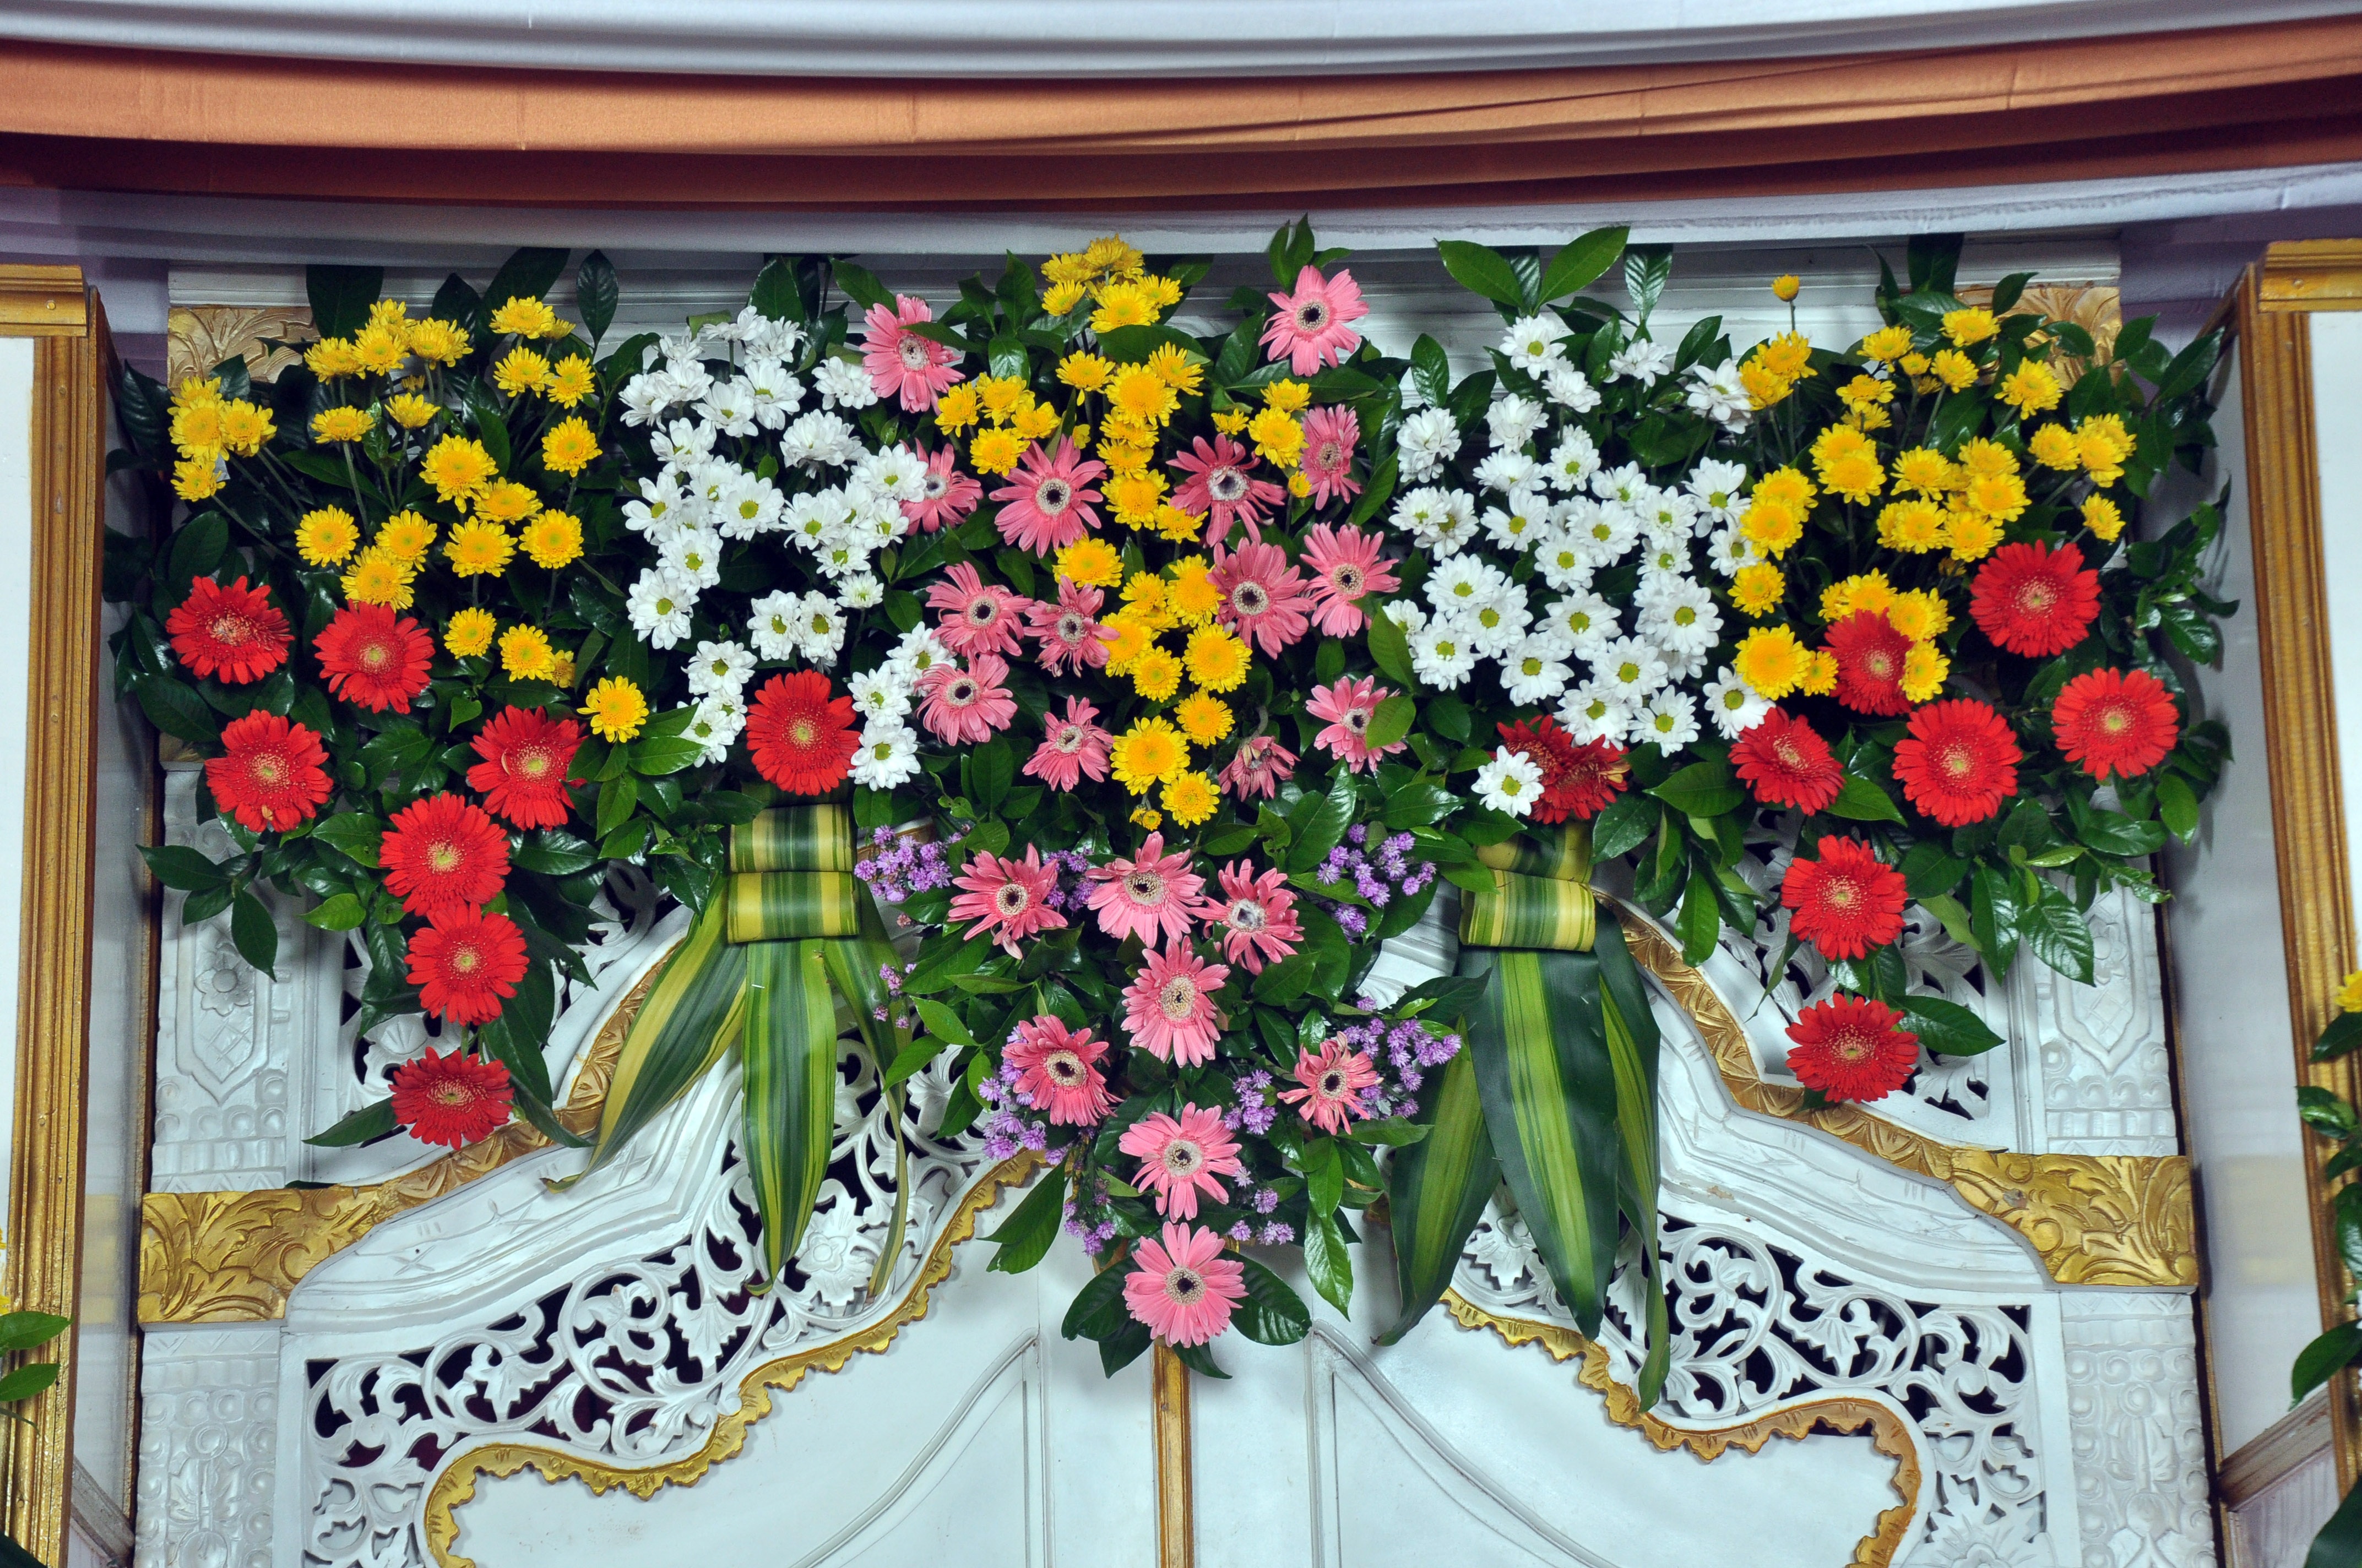
plant, flower, window, wall, flora, painting, aisle, art, carving, floristry, retail, blooming flower, flower bouquet, floral design, flower arranging